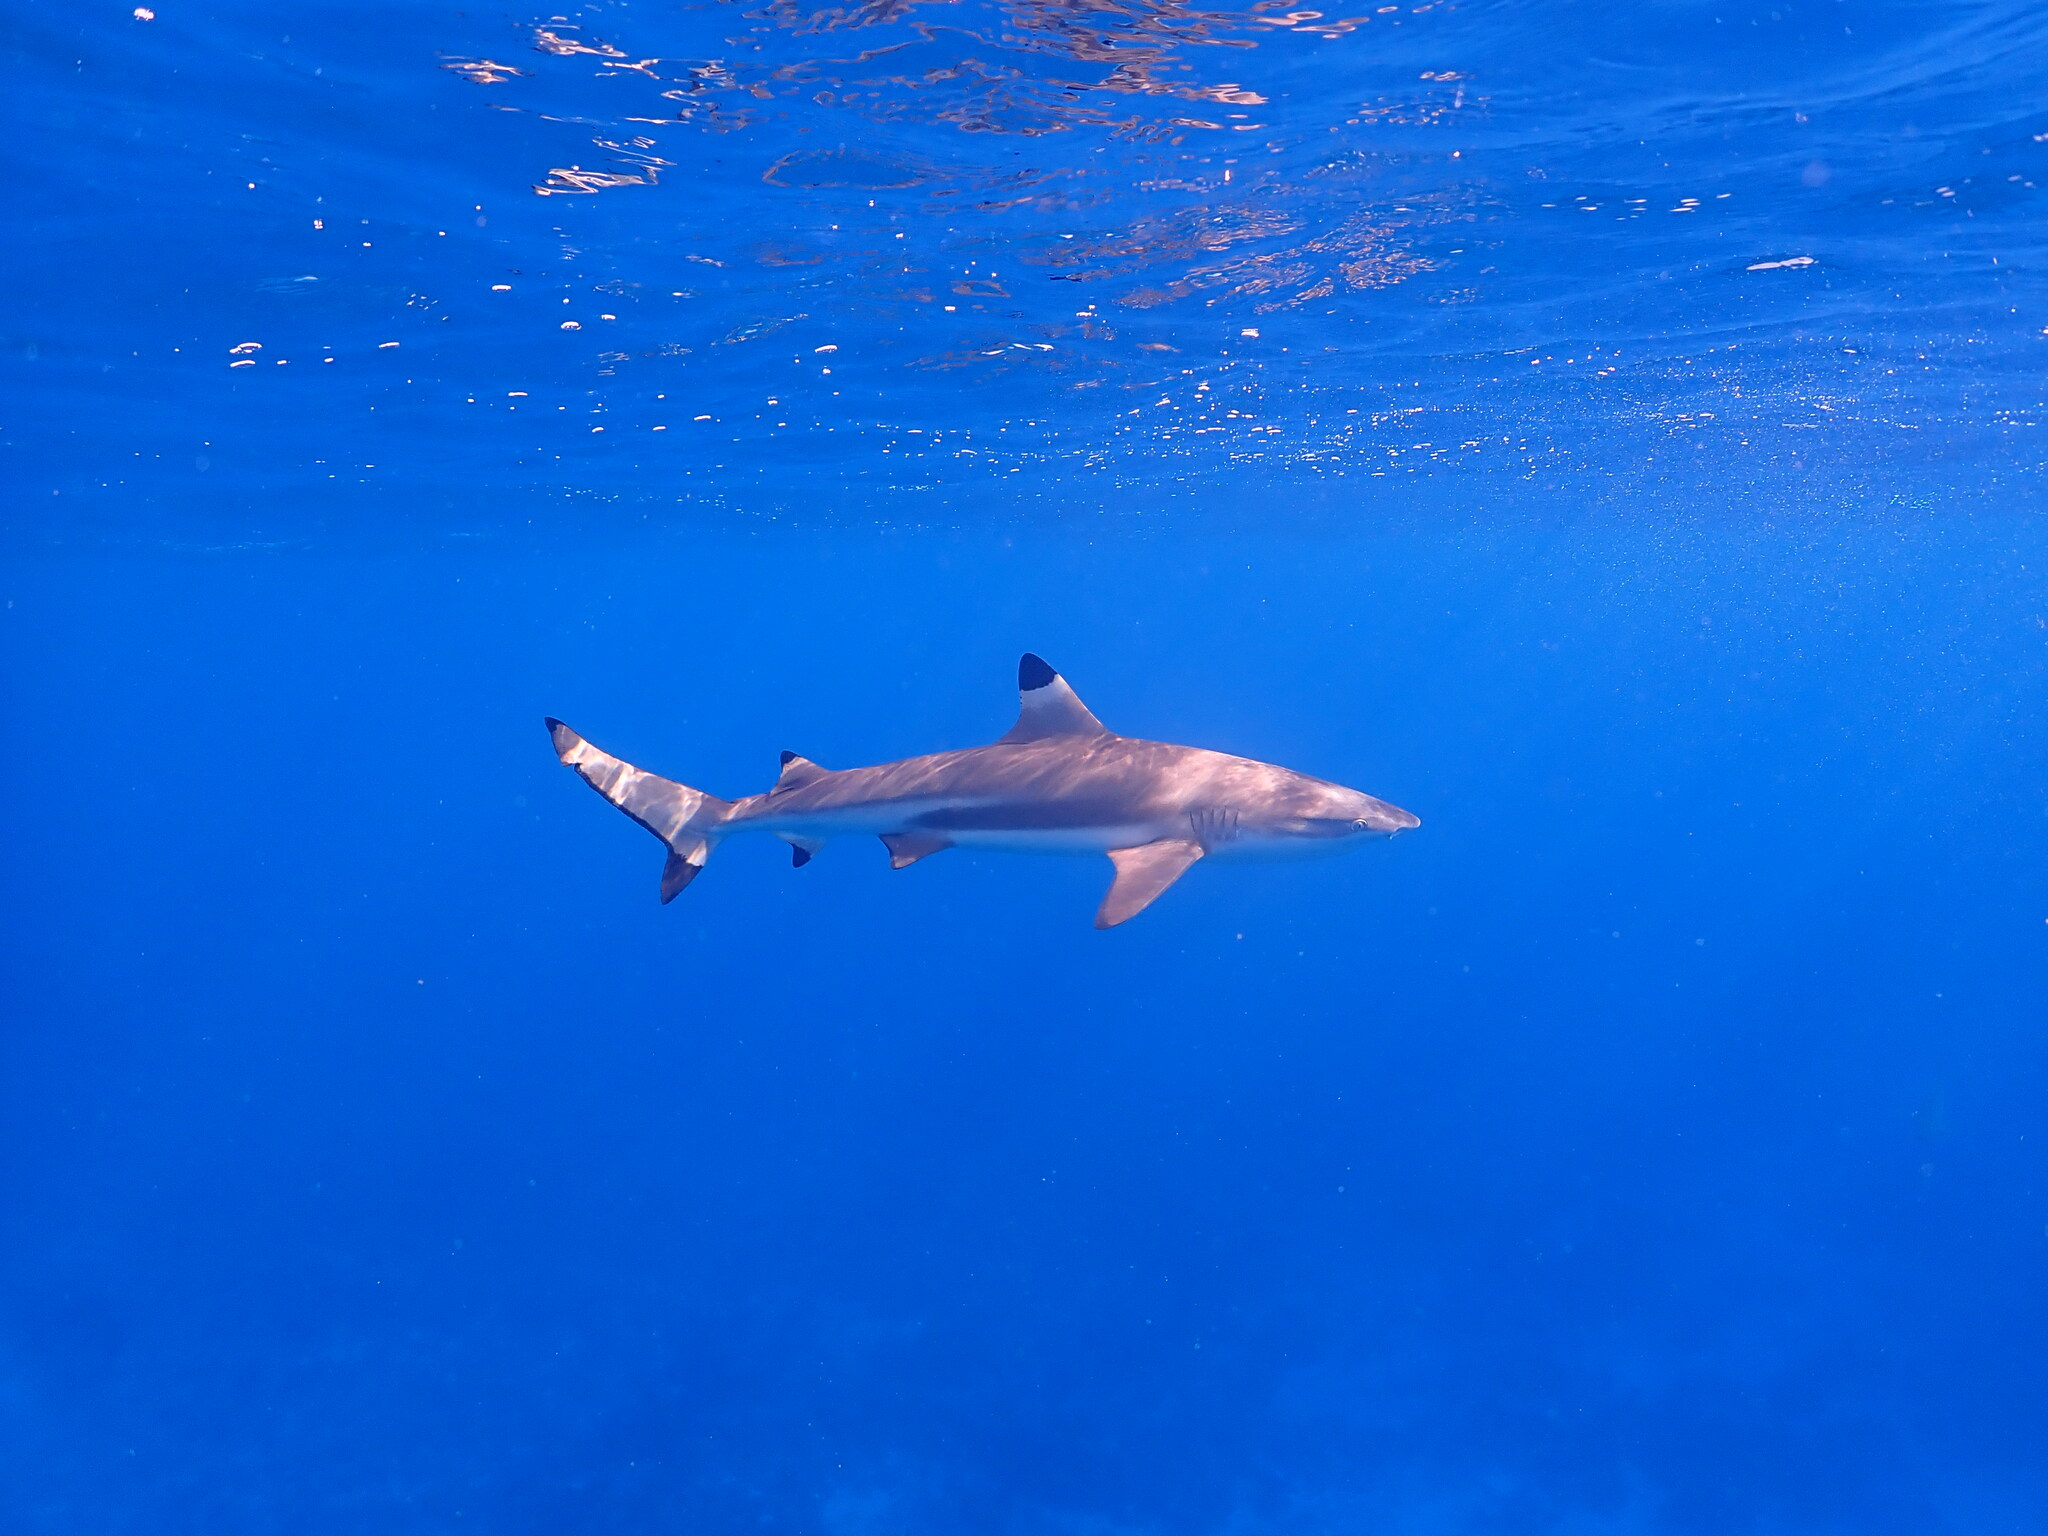
Carcharhinus melanopterus (Blacktip Reef Shark)